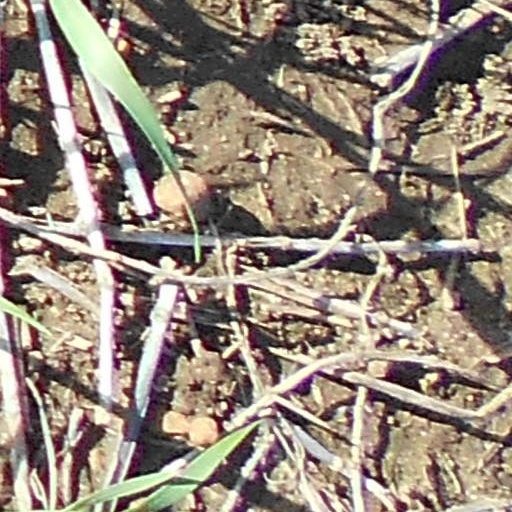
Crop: wheat